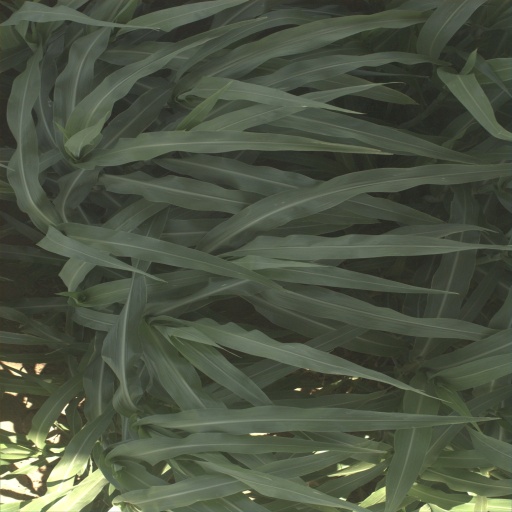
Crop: sorghum